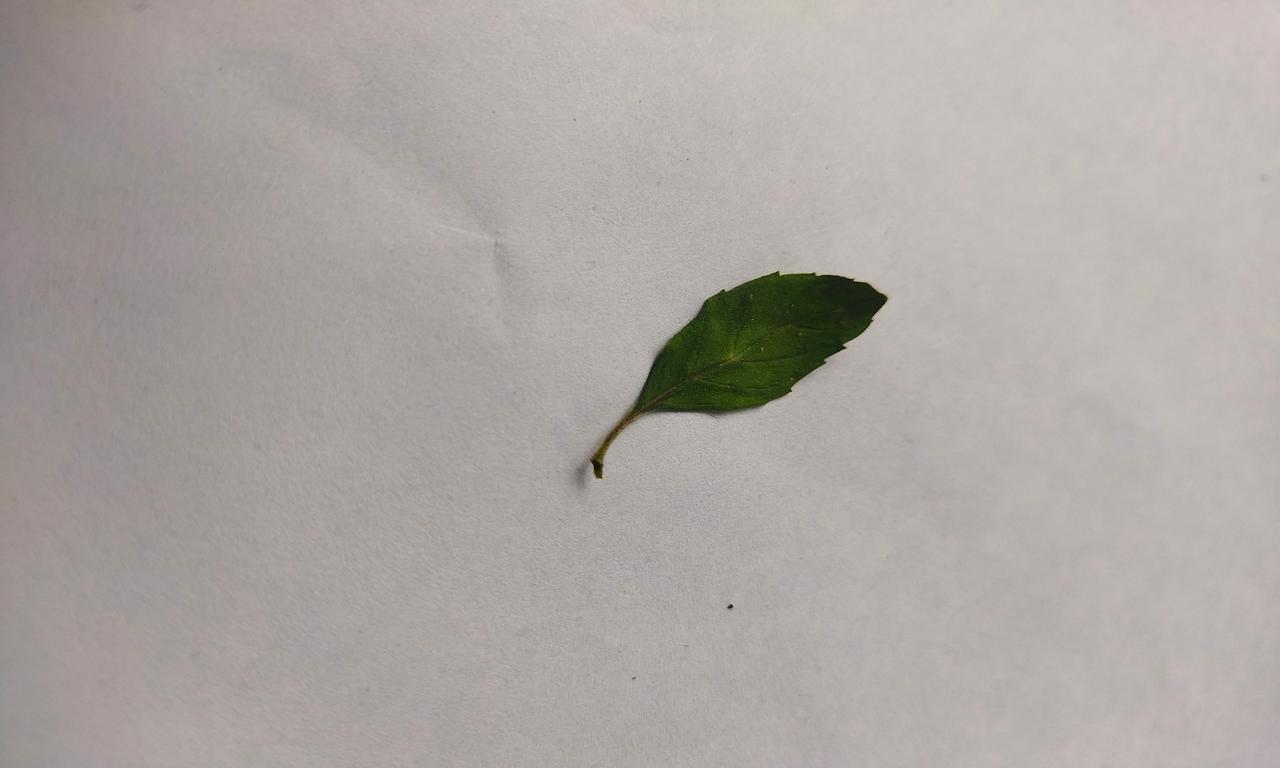
Label: Fresh